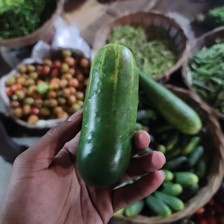
Label: cucumber